Bayou des Cannes

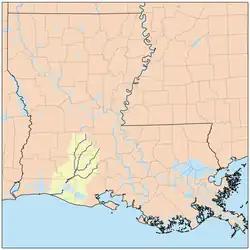
Map of the Mermentau River watershed showing the Mermantau River and its 4 largest tributaries (from left to right) Bayou Nezpique, Bayou des Cannes, Bayou Plaquemine Brule, and Bayou Queue de Tortue.

One of the first settlers of the area was Fabien and Louis Richard. The scenery of the area contained slow moving water, draped with moss-covered cypress trees and tupelo. The banks were veritable cascades of cypress knees. It was only navigable by pirogue or canoe. During the 18th century, few Acadians settled the rougher northwestern prairies. Four families (29 people) made their home between Bayou Des Cannes and Bayou Blaize LeJeune. This was the farthest west that Acadians would settle until in 1803, seven Opelousas Acadian families moved to Bayou Mallet, Bayou Jonas, Bayou Nezpique and Bayou des Cannes.